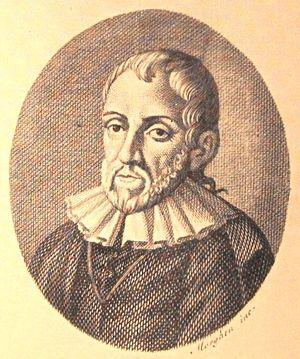
Bernardino Telesio est un philosophe italien de la Renaissance.